Islington station (Toronto)

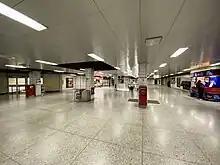
Concourse

The station is located on the northwest side of Bloor Street West and Islington Avenue, and is built on three levels. Street level is where all three parking lots, all three entrances, as well as where the bus platform is located. The entrances to the station can be found at the main parking, and at the east and west sides of Islington Avenue respectively.